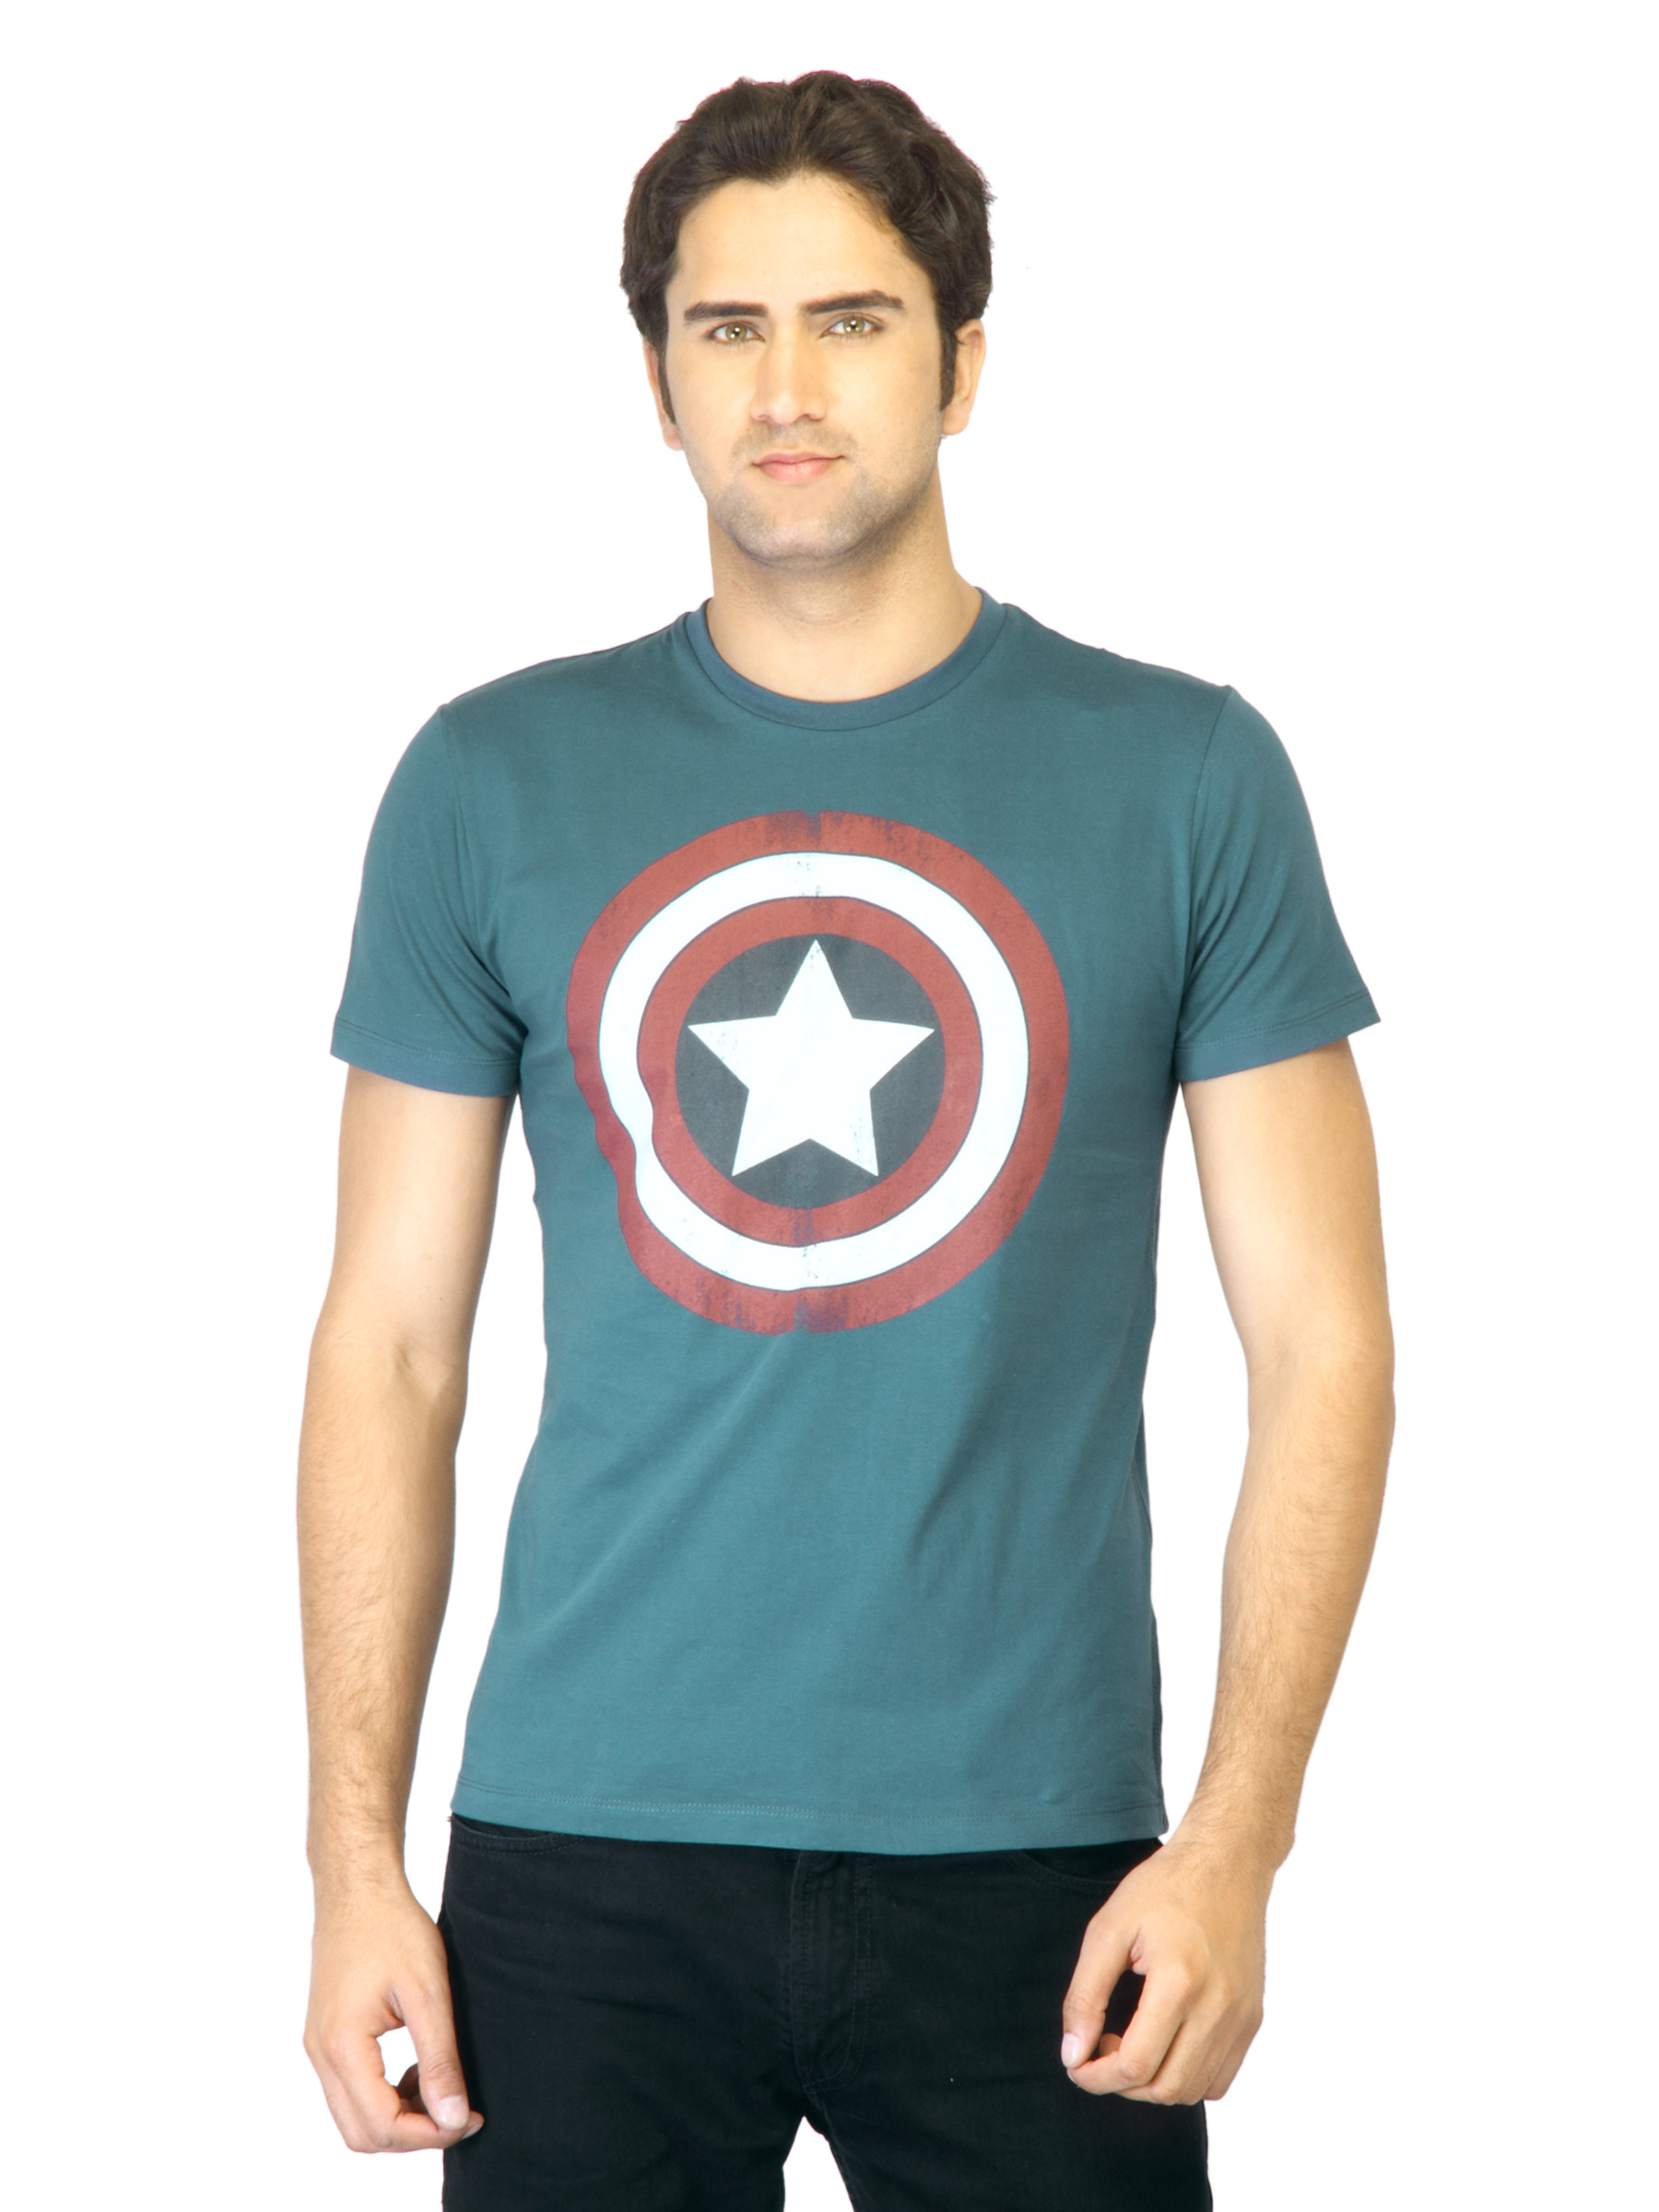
Marvel Men Blue Printed T-shirt
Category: Apparel / Topwear / Tshirts
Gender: Men
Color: Blue
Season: Summer 2012
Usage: Casual